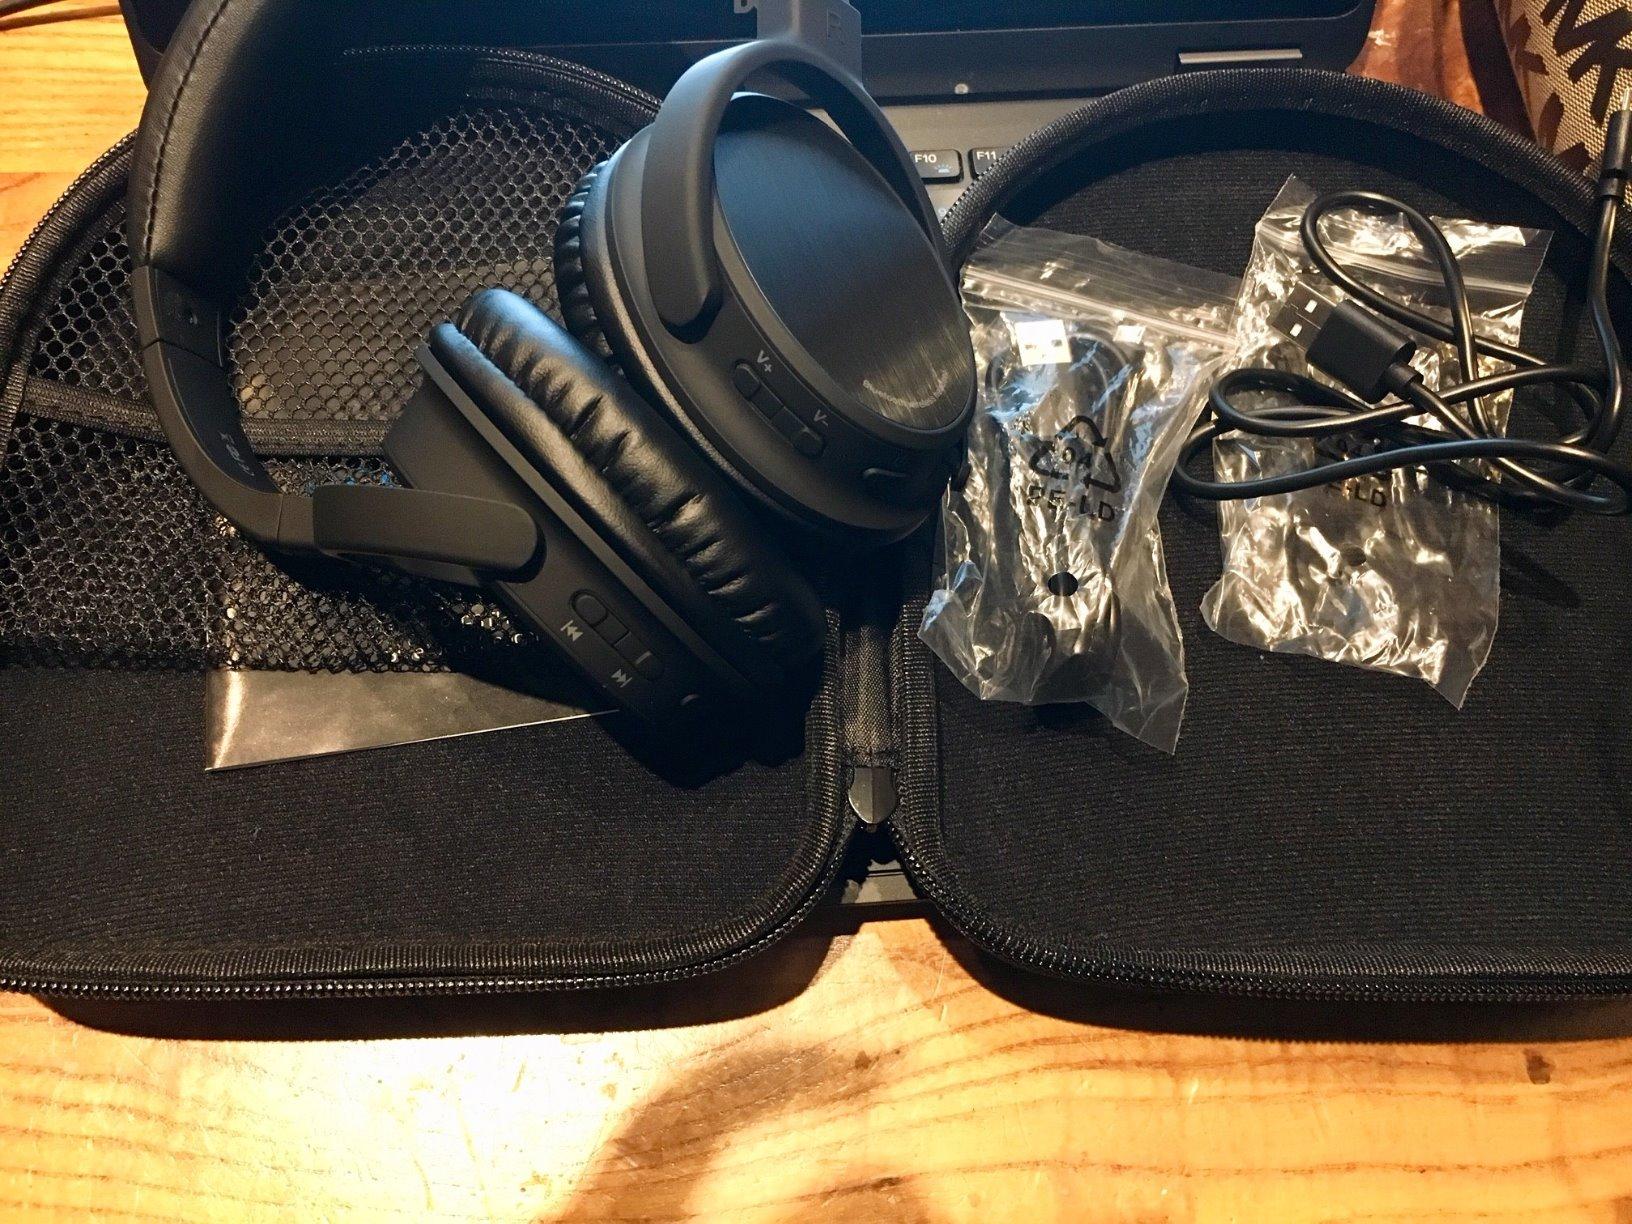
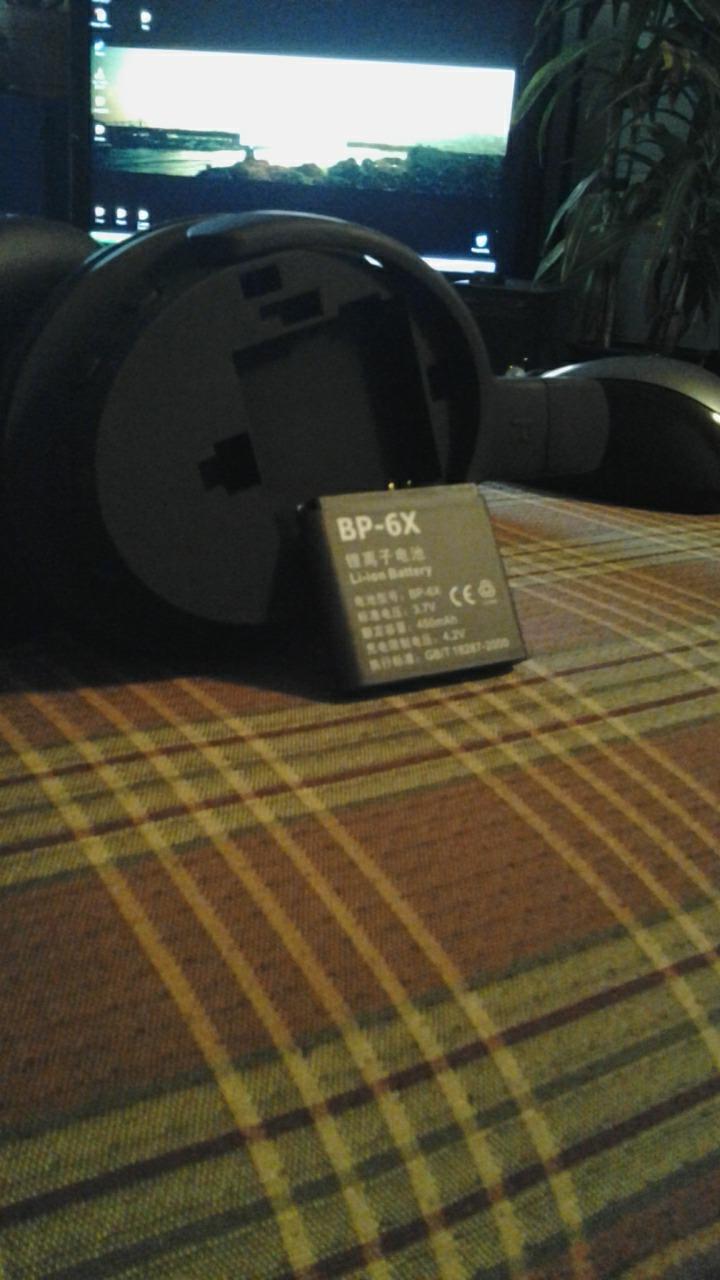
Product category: headphones
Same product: yes